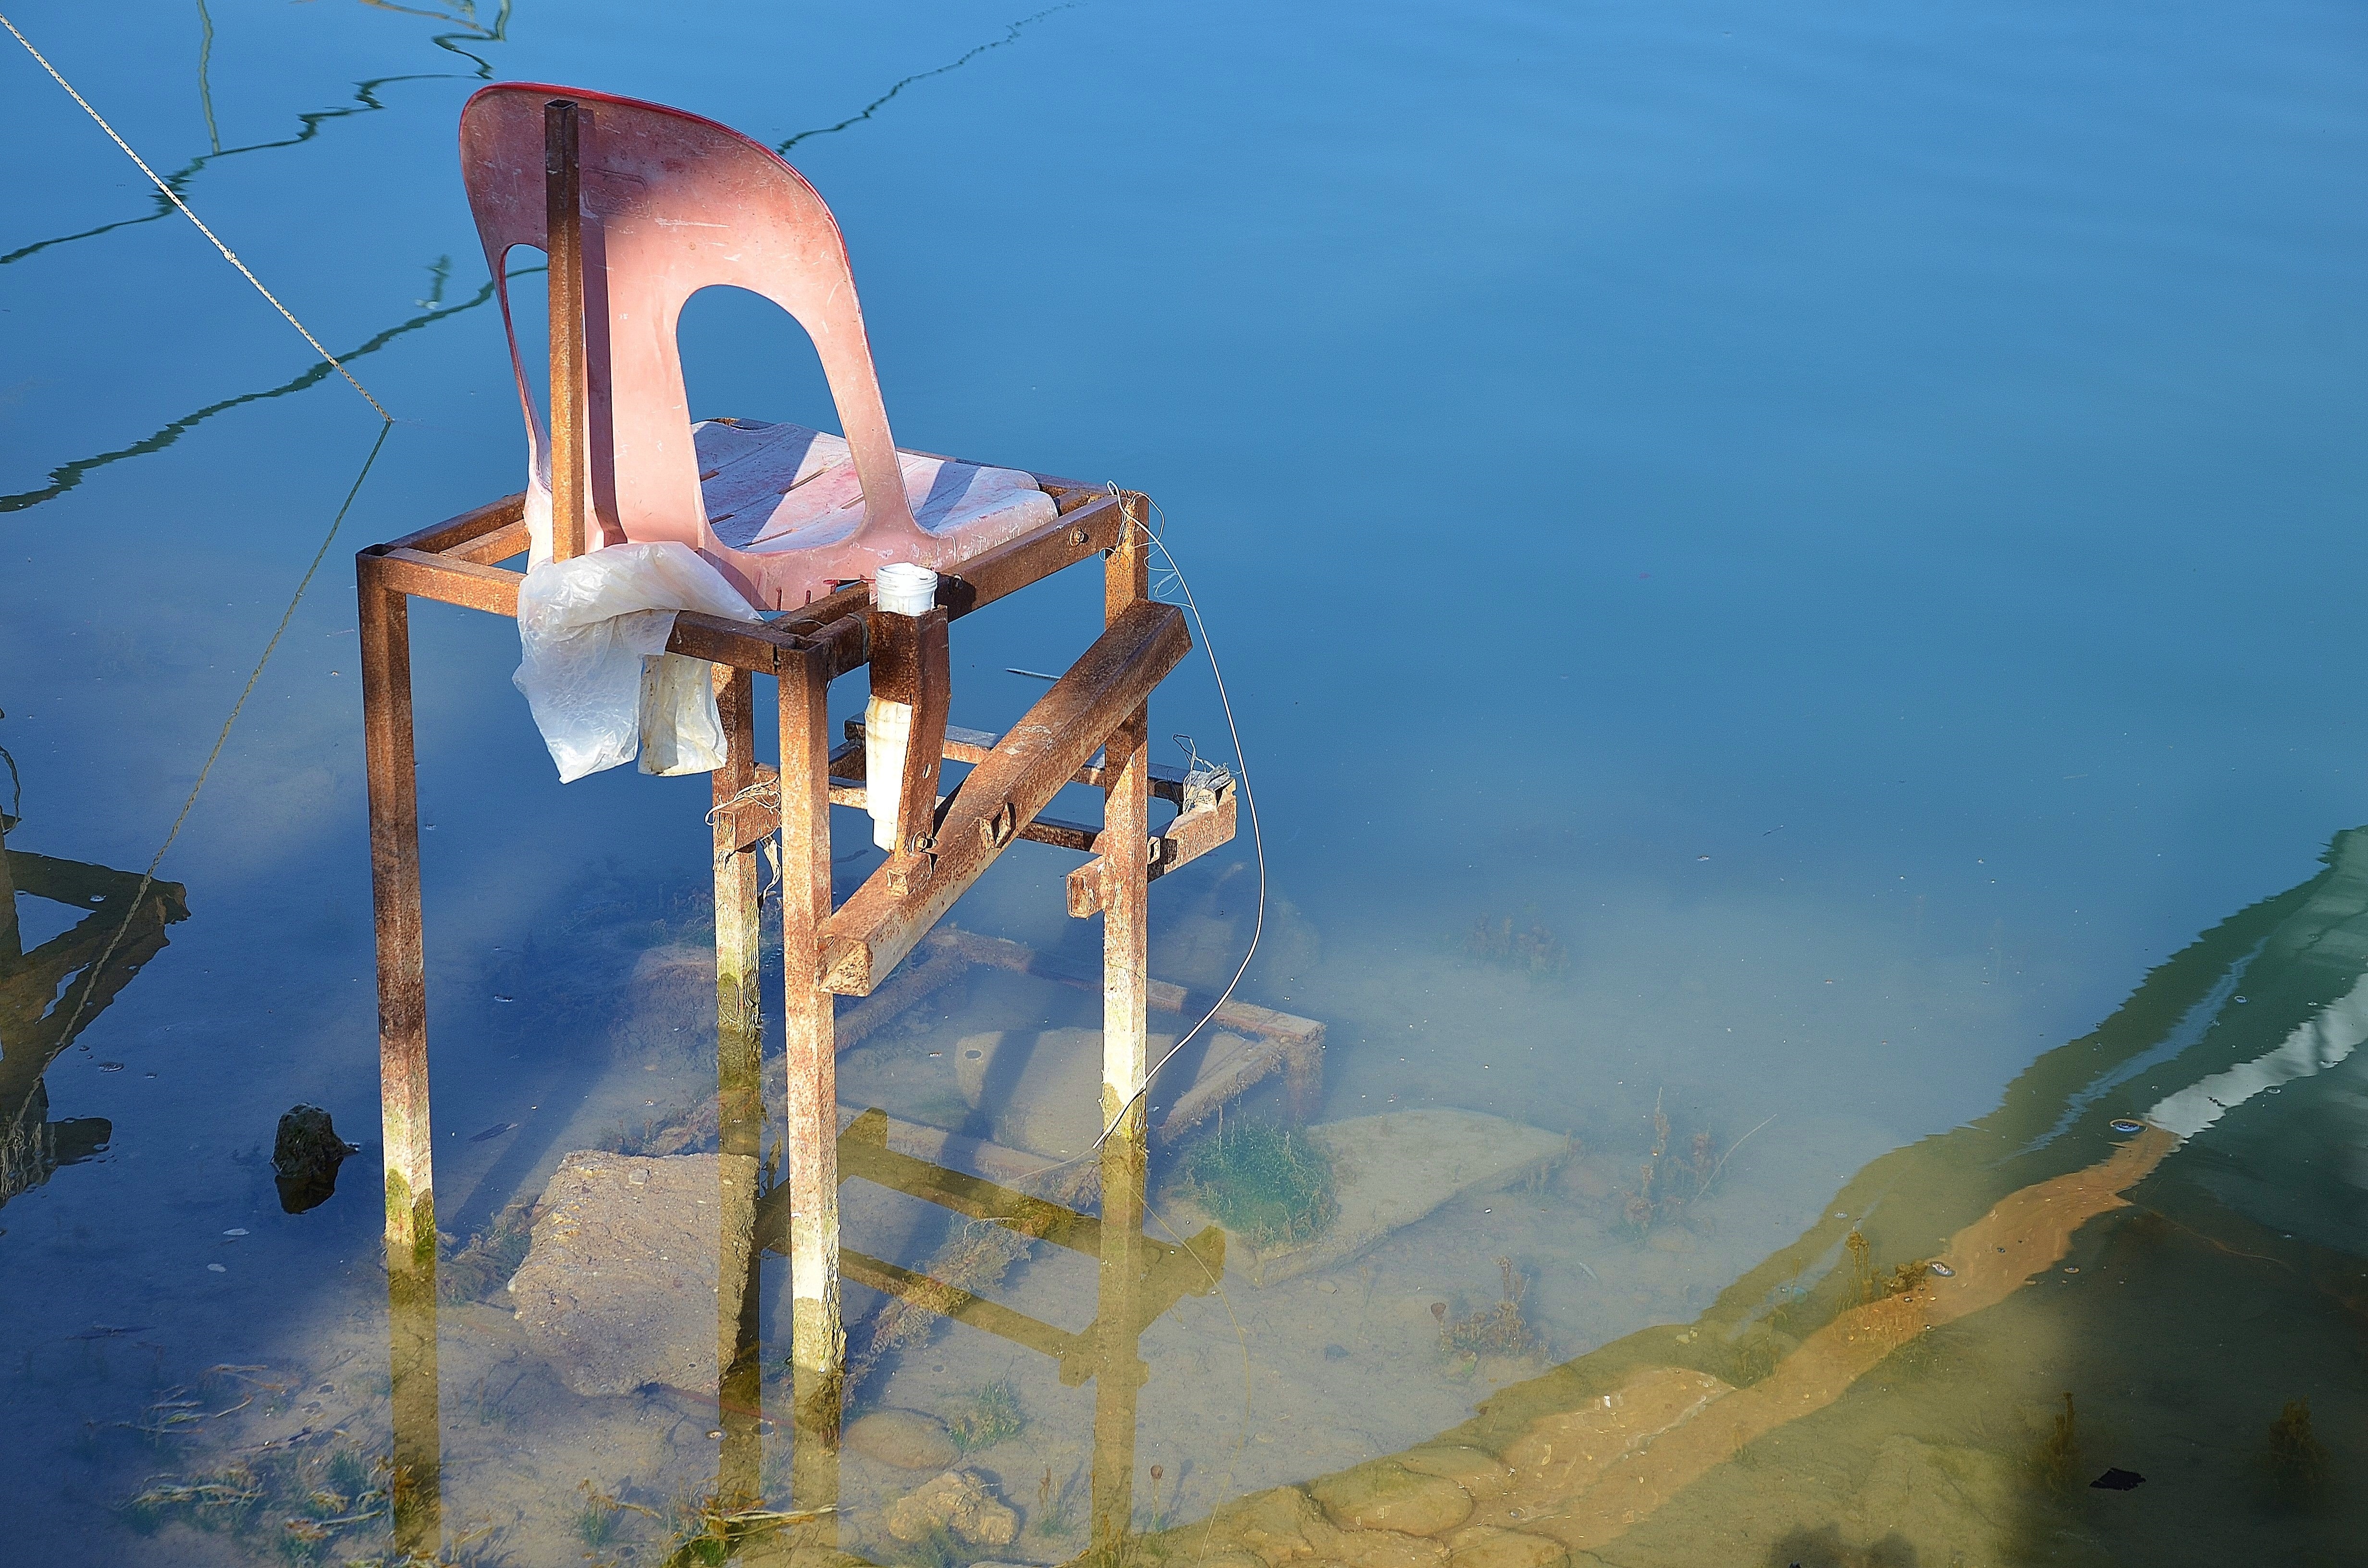
sea, water, chair, stool, wind, reflection, blue, relaxation, resort, ashtray